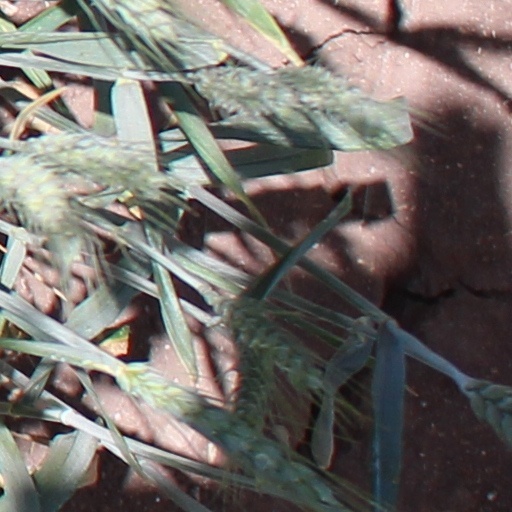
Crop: wheat